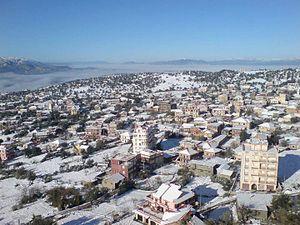
Aït Bouada est un village kabyle de la commune algérienne d'Azazga, et une autre partie dans la commune d'Ifigha, dans la wilaya de Tizi-Ouzou en Algérie.